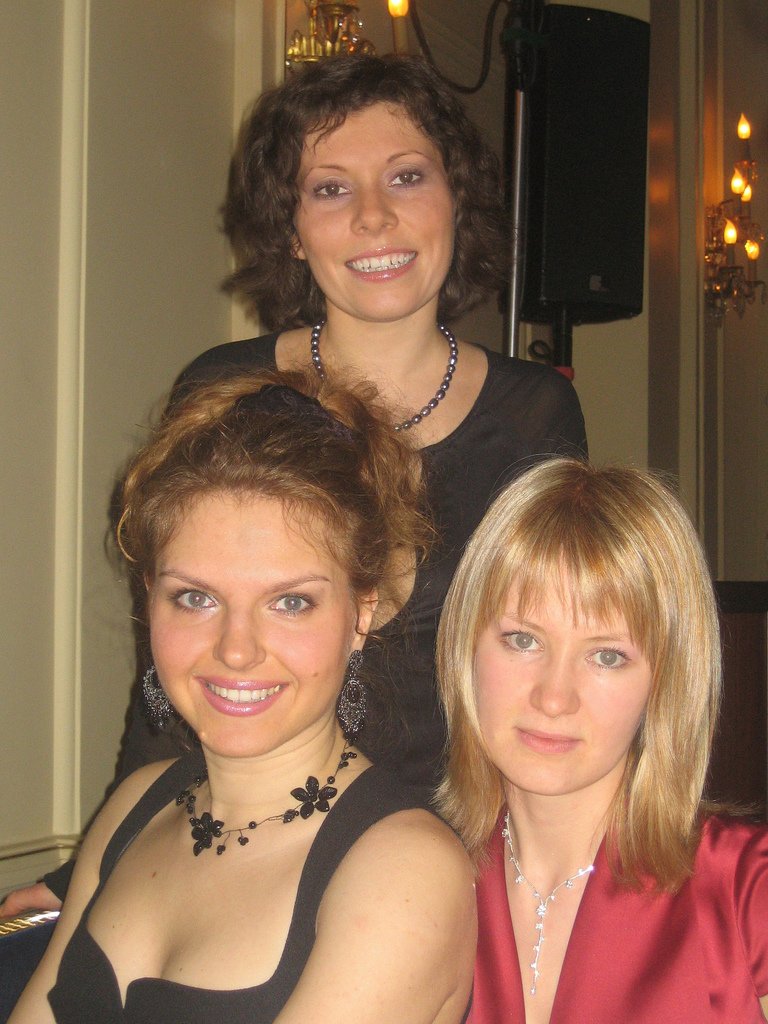
Label: not_food